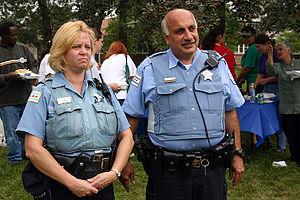
Le Chicago Police Department, également connu sous l'acronyme CPD, est la police municipale de la ville de Chicago.